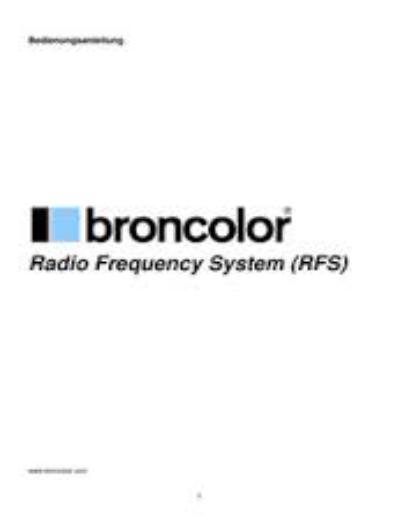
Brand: Bron Elektronik
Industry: Electronic